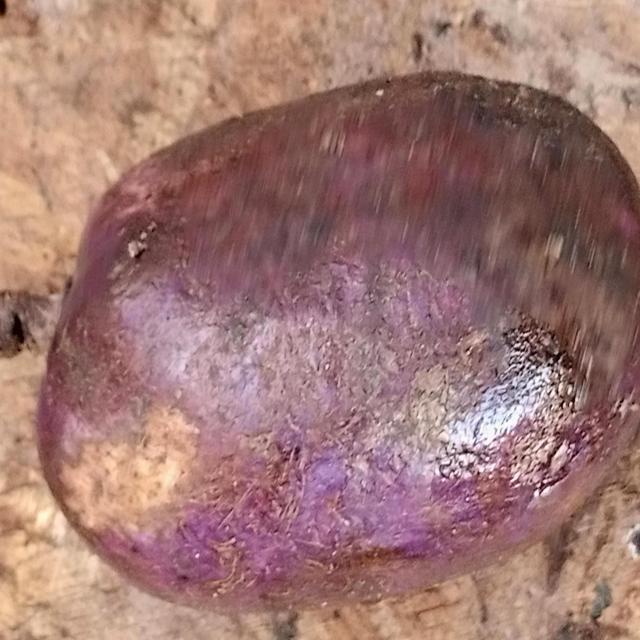
Plum grade: unaffected